Kingdom of Bavaria

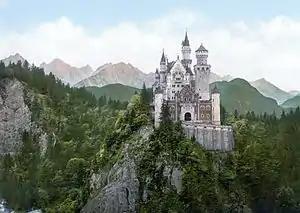
An 1890s photochrom print of Castle Neuschwanstein. This castle was designed and constructed during the reign of Ludwig II and remains a major tourist attraction in Bavaria.

With France's defeat and humiliation against the combined German forces, it was Ludwig II who proposed that Prussian King Wilhelm I be proclaimed German Emperor ("Kaiser") of the new German Empire, which occurred in 1871 at the German-occupied Palace of Versailles, France. The territories of the German Empire were declared, which included the states of the North German Confederation and all of the south German states, with the major exception of Austria. The empire also annexed the formerly French territory of Alsace-Lorraine, due in large part to Ludwig's desire to move the French frontier away from the Palatinate.